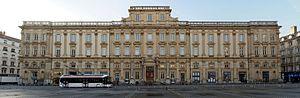
Façade du musée des Beaux Arts de Lyon. Ancienne abbaye de Saint-Pierre-les-Nonnains de Lyon.
L'abbaye de Saint-Pierre-les-Nonnains de Lyon, connue aussi sous le nom d'abbaye des Dames de Saint-Pierre ou simplement palais Saint-Pierre, est un ancien édifice religieux catholique recevant des moniales bénédictines dès le Xᵉ siècle et reconstruit au XVIIᵉ siècle. Fermée à la Révolution, l'ancienne abbaye abrite aujourd'hui le musée des Beaux-Arts de Lyon.
Le musée des Beaux-Arts de Lyon est un musée municipal situé sur la place des Terreaux à Lyon dans l'abbaye de Saint-Pierre-les-Nonnains, plus connu sous le nom de palais Saint-Pierre.